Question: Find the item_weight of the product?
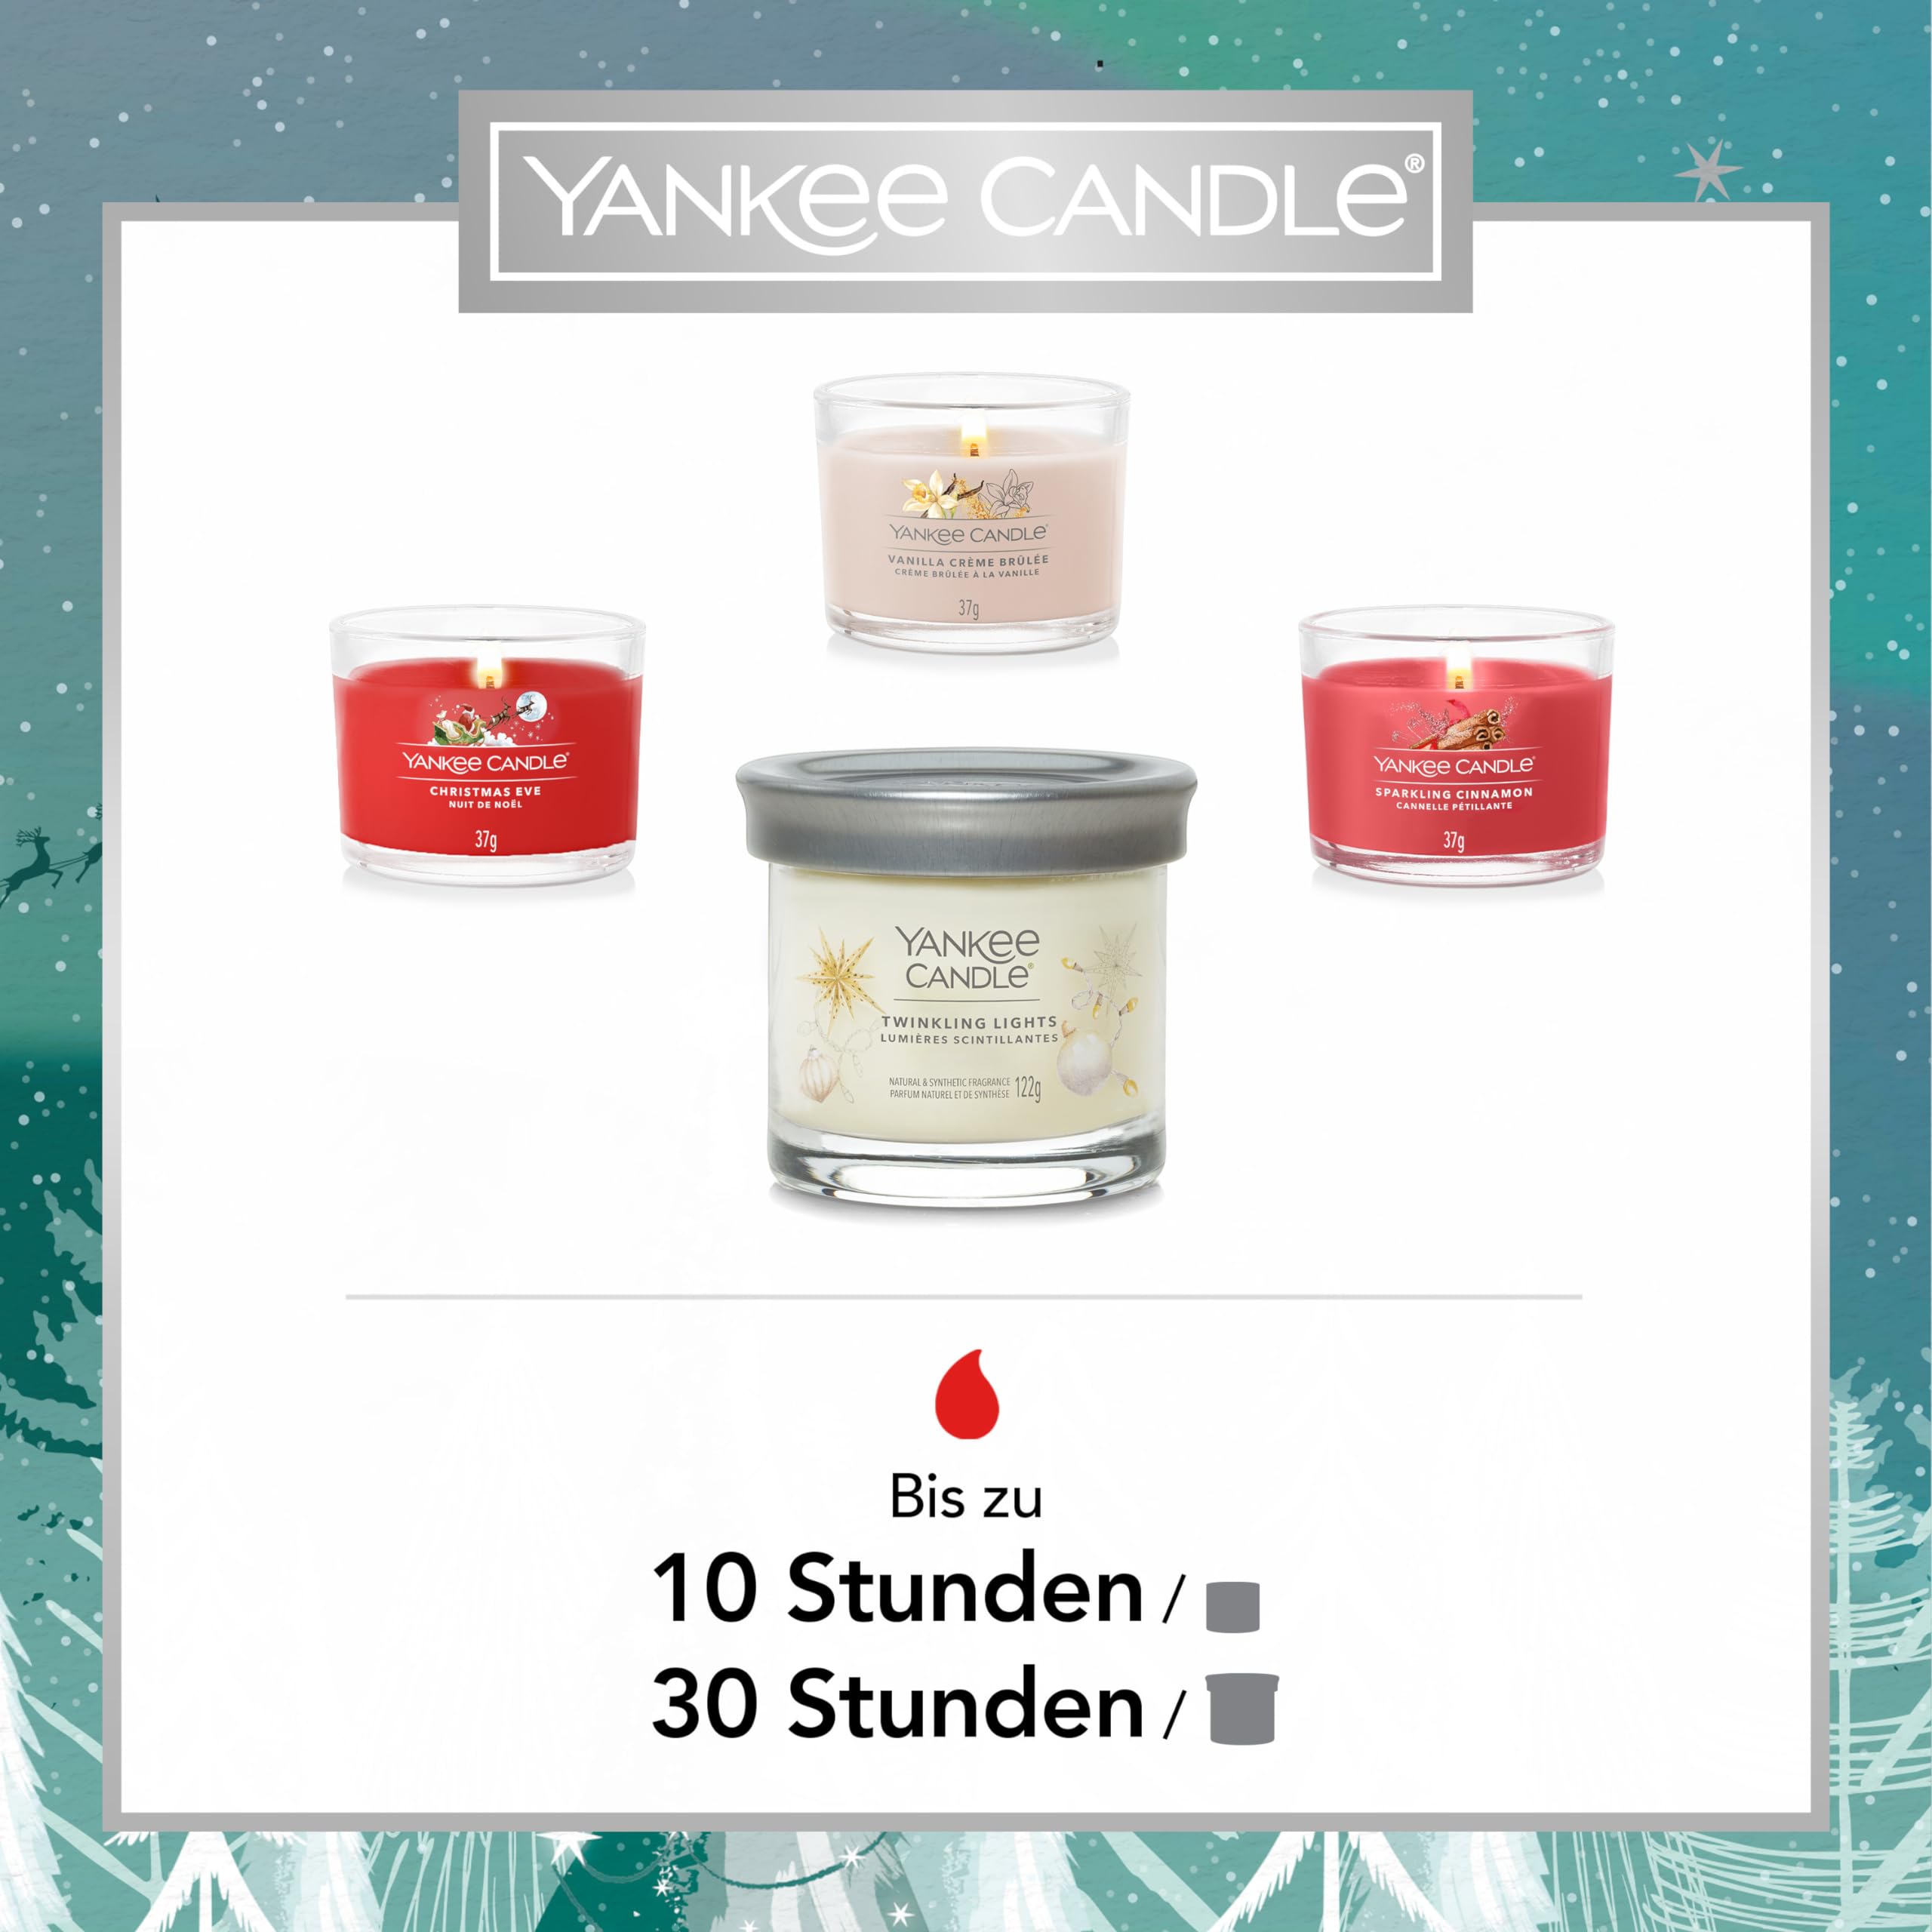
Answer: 122.0 gram